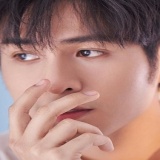
diễn viên Đỗ Nhật Trường